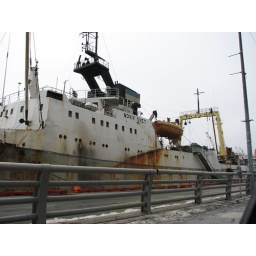
A rusty boat in the harbor.